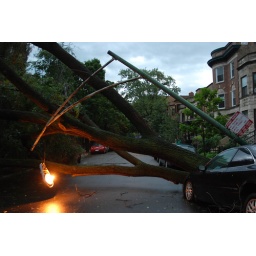
This tree uprooted the sidewalk, took down the light pole and smashed the car parked below but the lamp still lit.